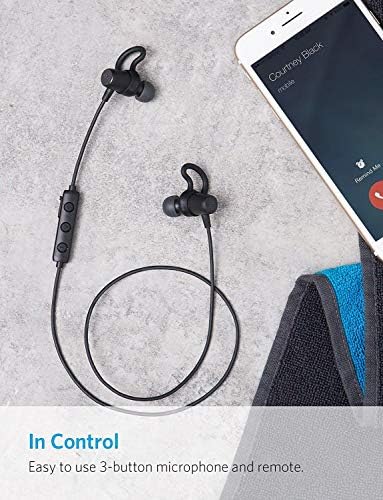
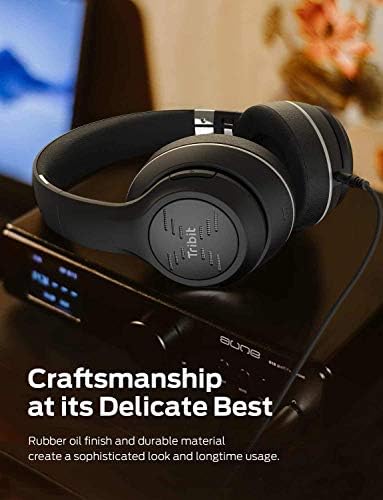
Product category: headphones
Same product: no